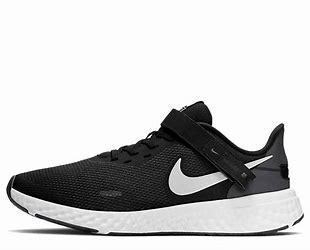
Brand: Nike
Model: Revolution 5 Flyease